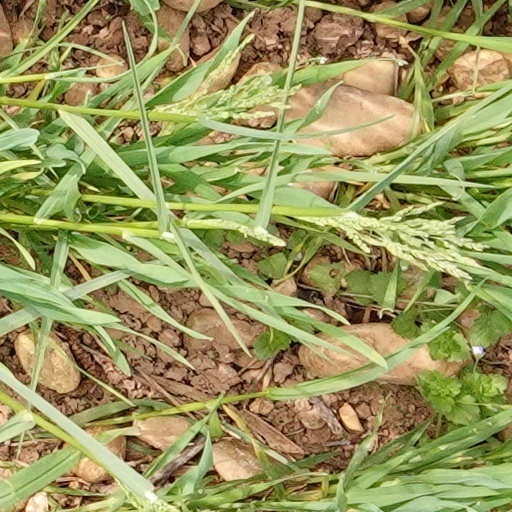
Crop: wheat